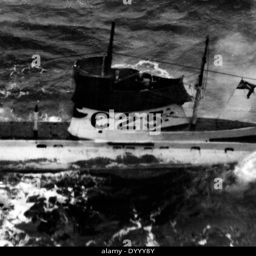
sinking of a ship in military conflict